John Wilson Bengough

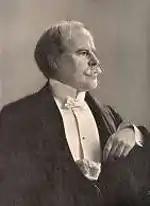
John Wilson Bengough (1900)

Bengough had liberal views on race relations, and painted a picture of Canada as being more open to integration than the US during the Reconstruction era; according to David R. Spencer, his views on race were not likely widely shared in Canada at the time. While Bengough sympathized with the plight of Canada's native peoples, he condemned the 1885 North-West Rebellion and called for the execution of Métis rebel leader Louis Riel, and celebrated Major-General Frederick Dobson Middleton's victory at the Battle of Batoche in Saskatchewan with a poem. His racial caricatures could, according to Carman Cumming, lead a modern reader to see him as "a racist chauvinist bigot": they distort facial features and behaviour in ways typical of cartoons of the era and employ such derogatory terms as "coon" for blacks and "sheeny" for Jews. Bengough called for restrictions on Chinese and Irish immigration and his work shows a bias against immigrants who did not conform to Anglo-Saxon Protestant ideals.